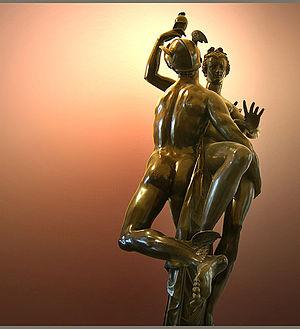
Mercure enlevant Psyché? Bronze, 1593, exécuté pour l'empereur Rodolphe II. Português: Mercúrio levando Psiquê com o vaso de Perséfone para o Olimpo. Bronze, 1593.